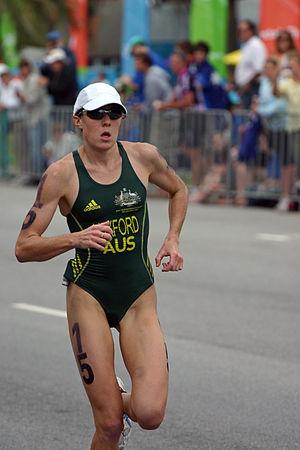
Annabel Luxford, née le 2 mars 1982 à Sydney, est une triathlète australienne. Multiple vainqueur sur compétition Ironman 70.3, elle remporte en 2005 la coupe du monde de triathlon.